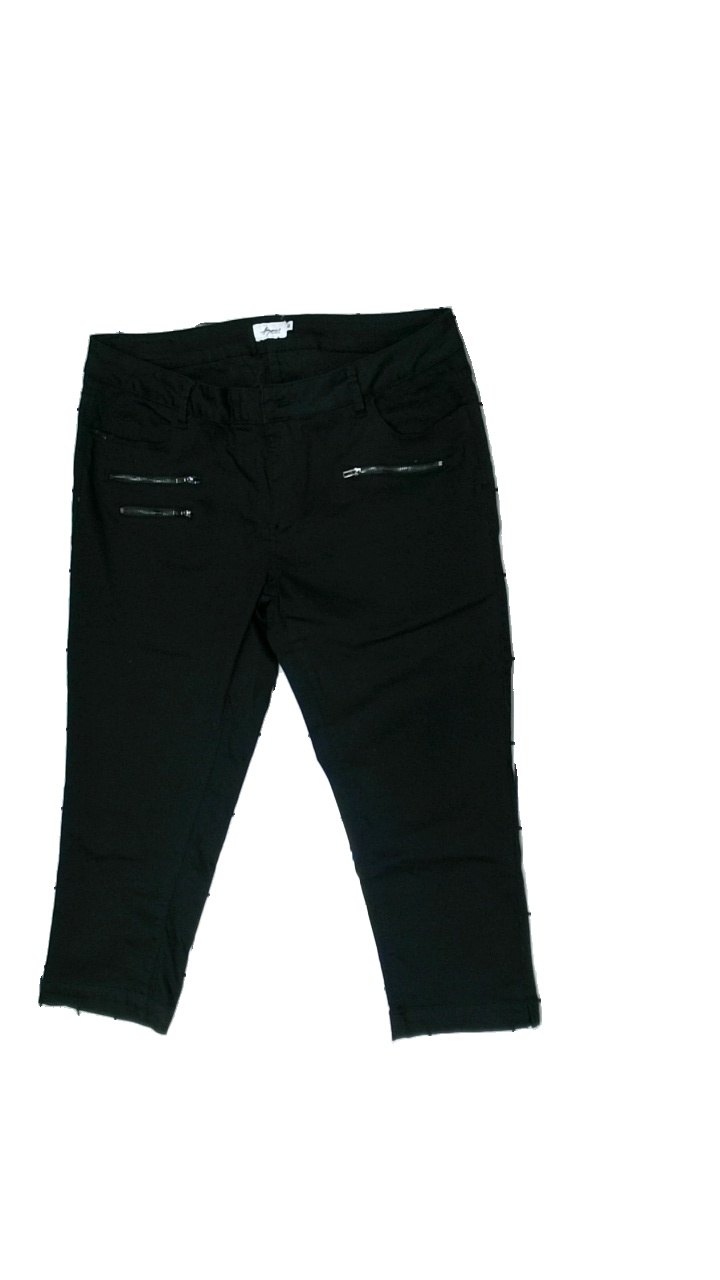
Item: Jeans (Ladies)
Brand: Agnes Collection
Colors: Black
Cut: Regular
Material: unknown, low signal
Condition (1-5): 4
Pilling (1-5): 5
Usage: Reuse
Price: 50-100